Italian Renaissance garden

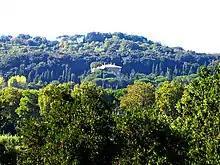
Villa Madama (1516)

The Palazzo Piccolomini at Pienza, was built by Enea Silvio Piccolomini, who was Pope from 1458 to 1464, under the name of Pius II. He was a scholar of Latin and wrote extensively on education, astronomy and social culture. In 1459, he constructed a palace for himself and his cardinals and court in his small native town of Pienza. Like the Villa Medici, a major feature of the house was the commanding view to be had from the loggia over the valley, the Val d'Orcia, to the slopes of Monte Amiata. Closer to the house, there were terraces with geometric flowerbeds surrounding fountains and ornamented with bushes trimmed into cones and spheres similar to the garden of Pliny described in Alberti's "De re aedificatoria". The garden was designed to open to the town, the palace and the view.